Harvest Festival (Parks and Recreation)

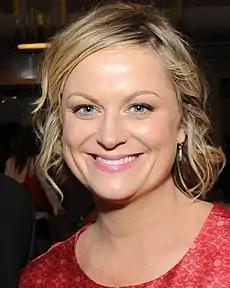
"Parks and Recreation" co-creator Michael Schur described "Harvest Festival" as a particularly empowering episode for Leslie Knope, played by Amy Poehler "(pictured)".

"Harvest Festival" was the first episode of the season written and produced separately from the second season. The previous six episodes from the third season were filmed almost immediately after the second season ended as part of an early shooting schedule to accommodate Poehler's pregnancy. Series co-creator Michael Schur described it as a particularly empowering episode for the Leslie Knope character: "When you see this episode [...] it makes you love her even more. This episode is about Leslie being noticed for the incredible hard work she does." Schur also said he believed the subplot with April and Andy was one that several young people in their situation have faced in real life: "Andy is put into a situation that a lot of people have been put into in our lives and he does the exact wrong thing you can do. And that's sort of the template for them going forward is what's the wrongest thing you can do? That's sort of how we follow them." Chris Pratt said he believed the conflict provided strong romantic and comedic potential for the characters: "There definitely will be conflict in their relationship [and] there's still a lot of room for comedy in there, because we have good writers."